Kelly Dulfer

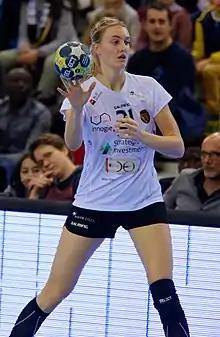
Dulfer in 2018

Kelly Dulfer (born 21 March 1994) is a Dutch handball player for Győri ETO KC and the Dutch national team. She normally plays left back, but is known to be a very versatile player.